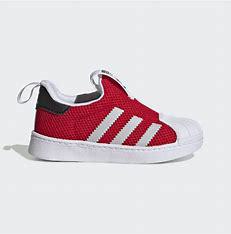
Brand: adidas
Model: originals BP Adidas Originals Superstar 360 C